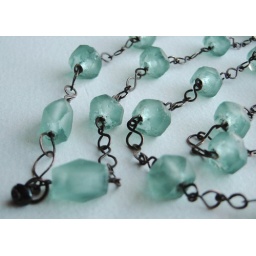
Necklace in bronze with green recycled glass beads and garnet accent beads